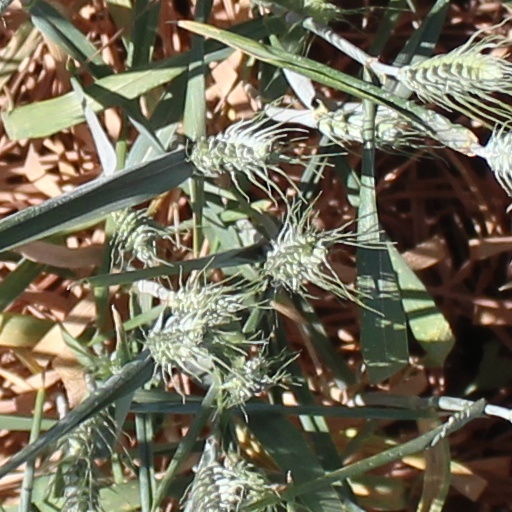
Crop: wheat